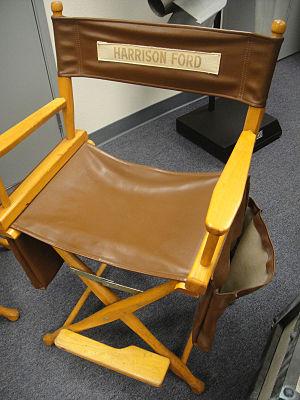
Blade Runner est un film américain de science-fiction réalisé par Ridley Scott, sorti en 1982. Son scénario s'inspire assez librement du roman Les androïdes rêvent-ils de moutons électriques ? de l'auteur Philip K. Dick, à qui le film est dédié.